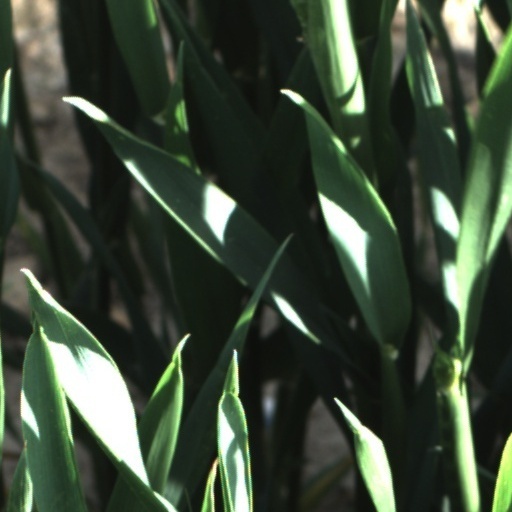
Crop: wheat